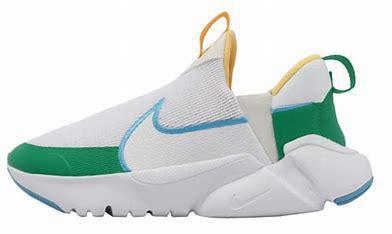
Brand: Nike
Model: Flex Plus